Les Boréades

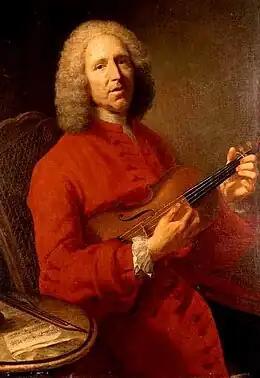
Jean-Philippe Rameau

Les Boréades is the final opera composed by Jean-Philippe Rameau (1683–1764). The work takes the form of a "tragédie lyrique" in five acts. The libretto, attributed to Louis de Cahusac (1706–1759), is loosely based on the Greek legend of Abaris the Hyperborean and includes Masonic elements; the Boréades are the descendants of Boréas. Though evidently rehearsed in 1763, the work was yet unperformed by Rameau's death in 1764.